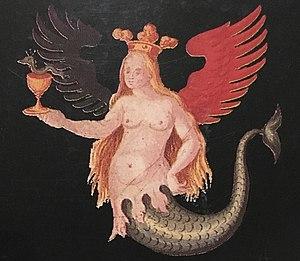
«